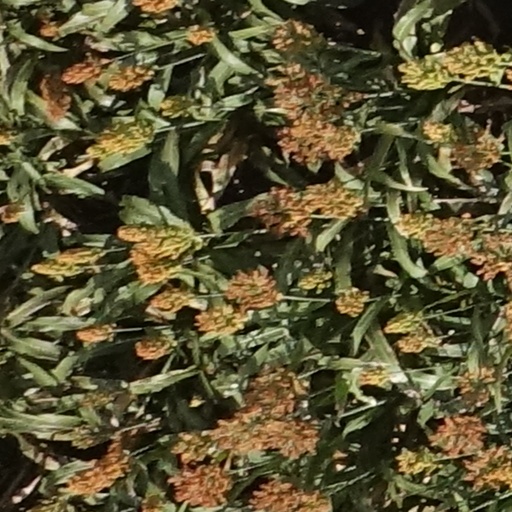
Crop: sorghum